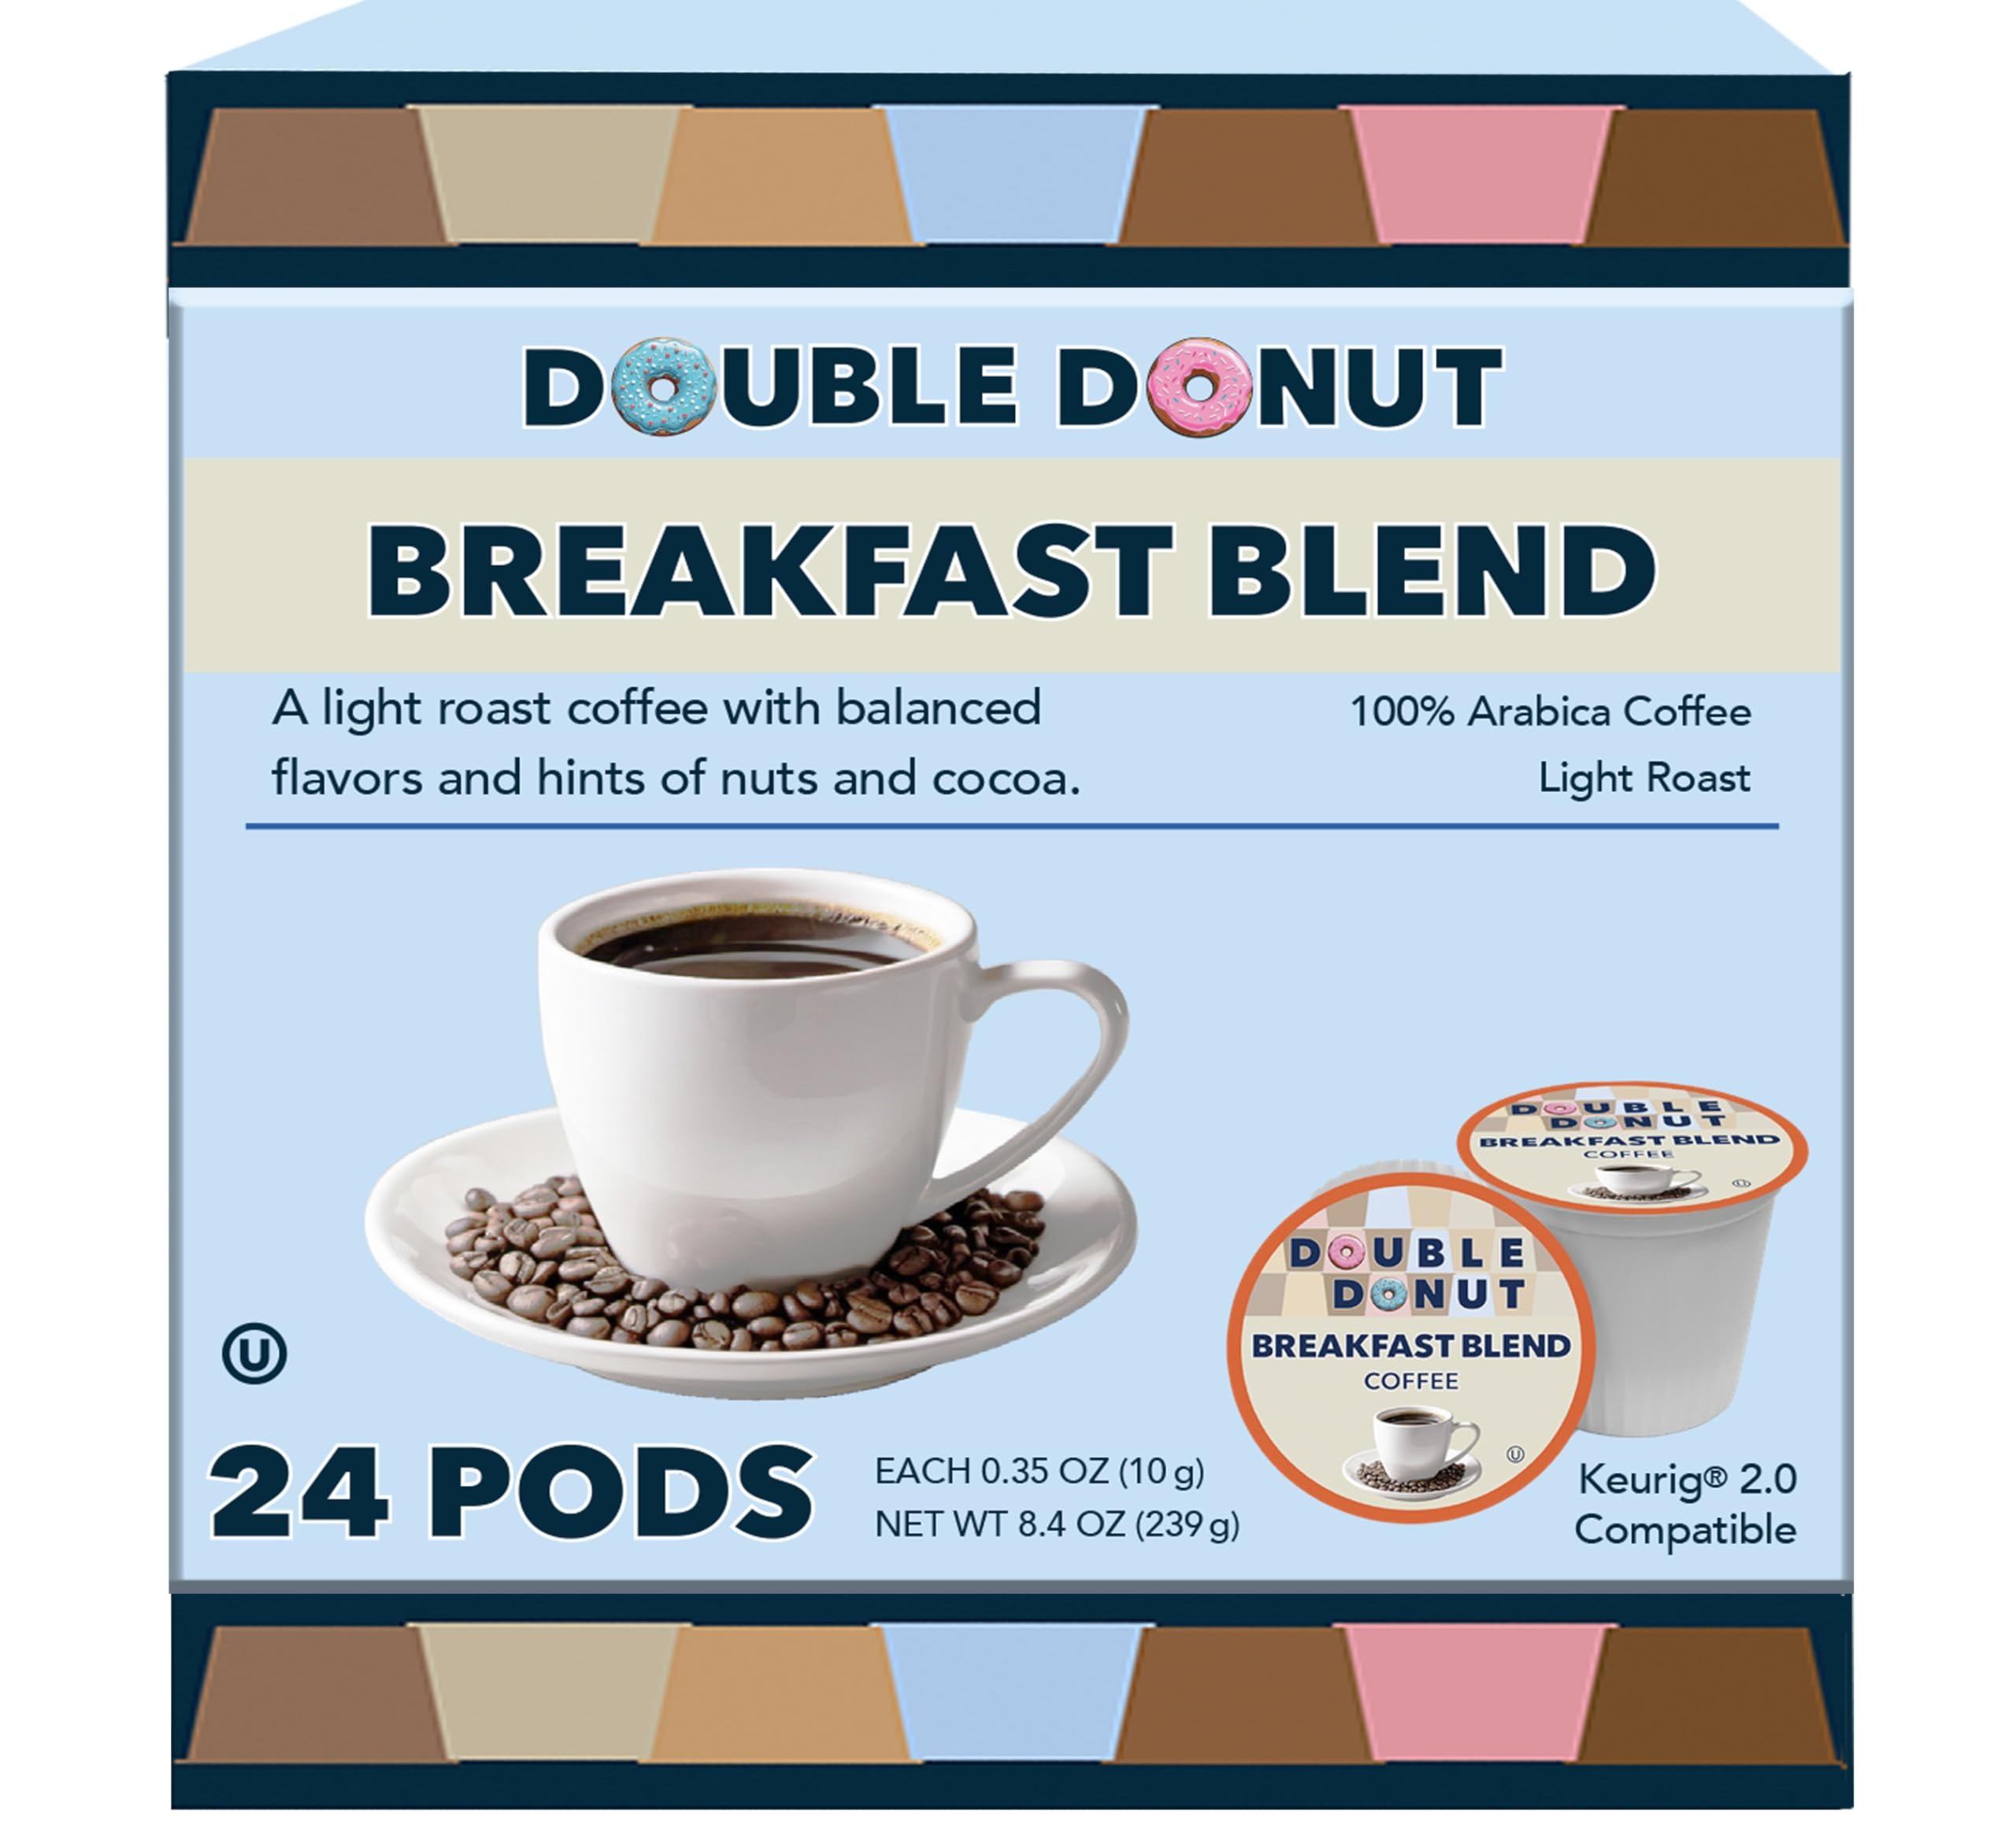
Item Name: Double Donut Breakfast Blend Fresh Medium Roast Coffee SingleServe Pods for Keurig K Cup Brewer Machines 24 Capsules per Box
Bullet Point 1: Rich Flavor Double Donut’s Medium Roast Breakfast Blend is a livelylight acidity mediumroasted blend of south and central american arabica beans with balanced flavors and a hint of nuts and cocoa
Bullet Point 2: Compatible brewing machines Double Donut Coffee’s Breakfast Blend is perfect for your Keurig 1.0 or 2.0 and a hot mug on a frosty morning or a refreshing iced coffee beverage on a warm sunny day
Bullet Point 3: High quality ingredients for your mind and body Our blend of Arabica beans not only creates the ideal taste but each capsule is sugar-free gluten-free vegan certified Kosher and Pareve
Bullet Point 4: Eco friendly pods Double Donuts ensures your tastebuds and Mother Nature will thank you as you sip this Breakfast Blend because each pod for Keurig Kcups is 100percent recyclable
Bullet Point 5: Please note; Keurig K Cups Green Mountain and Keurig are registered trademarks of Green Mountain and;or Keurig. Double Donut has no affiliation with Green Mountain and;or Keurig
Value: 24.0
Unit: Count

Price: 14.265